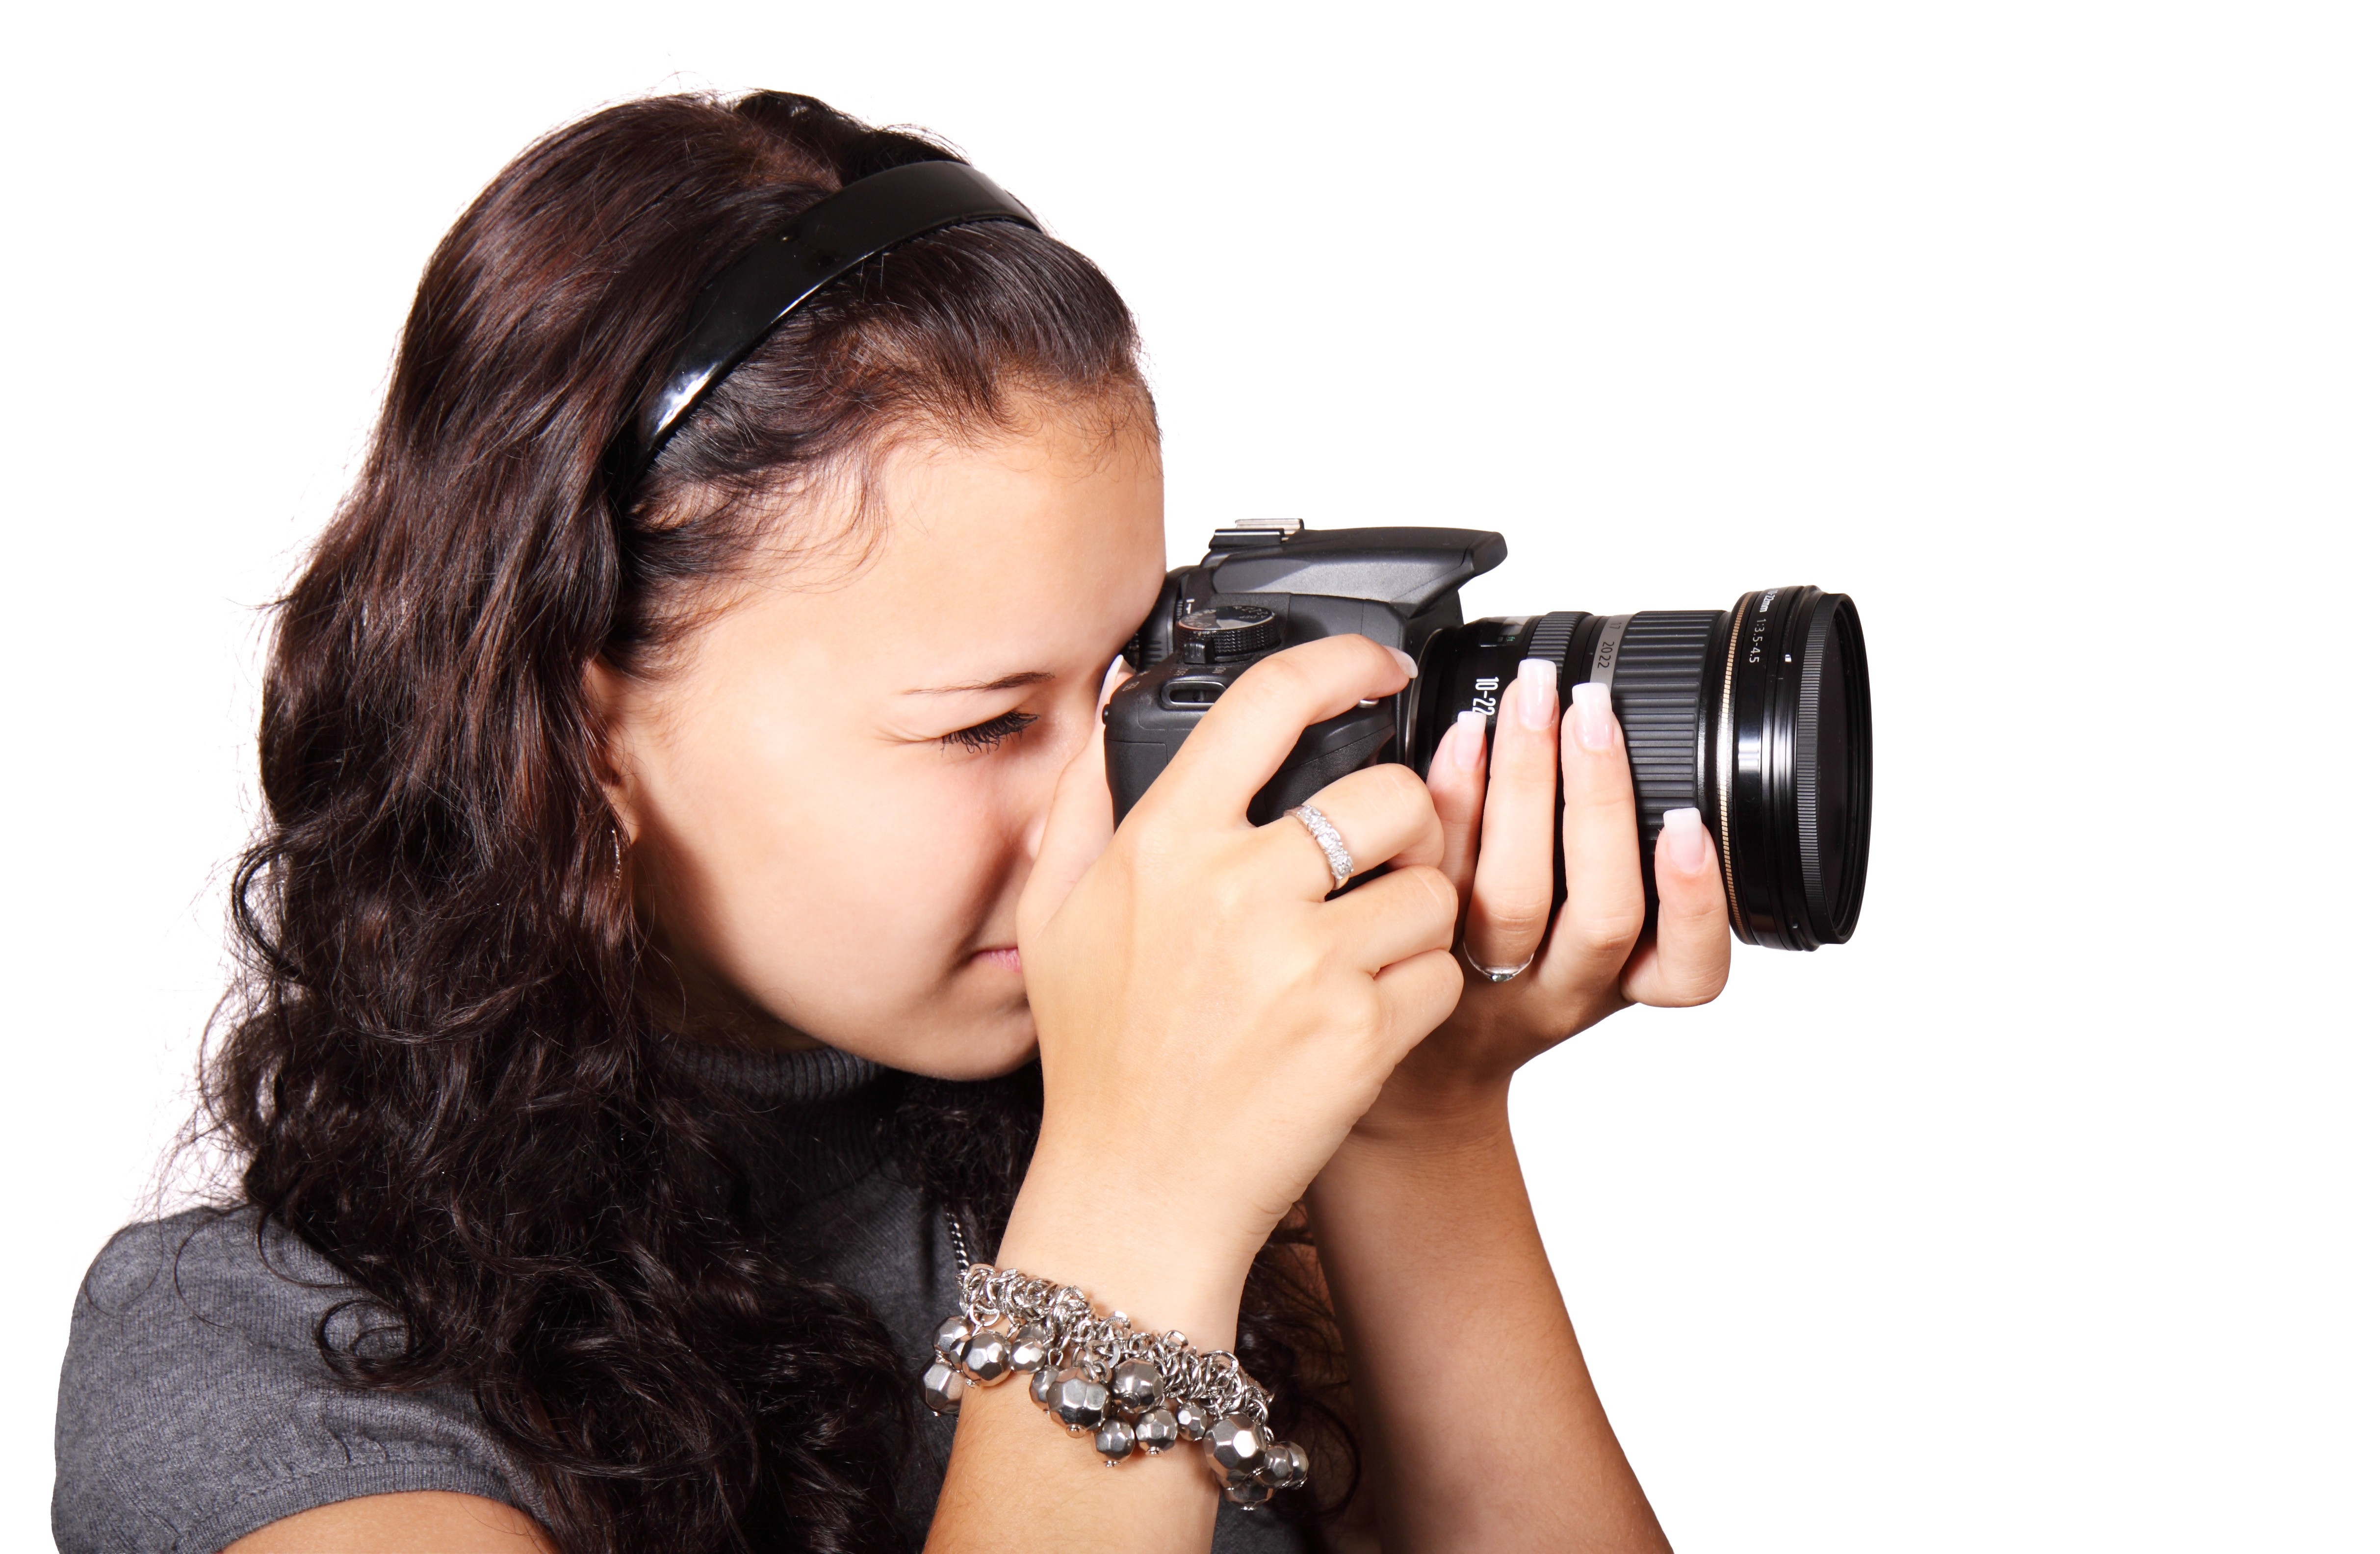
person, people, girl, woman, technology, camera, photography, photographer, isolated, photo, slr, female, singer, young, lens, equipment, ear, nose, eye, glasses, singing, digital, photograph, beauty, shot, organ, photo shoot, brown hair, audio equipment, sense